2018 DFB-Pokal final

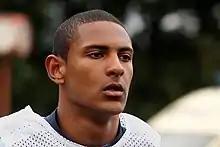
Sébastien Haller is Frankfurt's top scorer in the DFB-Pokal heading into the final with 4 goals

In the first round, Eintracht Frankfurt were drawn away to fourth-division side TuS Erndtebrück. Frankfurt were a man down after David Abraham was sent off in the 23rd minute, but they took the lead 12 minutes later via a goal from Timothy Chandler. In the 72nd minute, Mijat Gaćinović doubled the lead for Eintracht, before Sébastien Haller scored three minutes later to secure the 3–0 win. In the second round, Frankfurt were drawn away against fourth-division side Schweinfurt 05. Haller opened the scoring for Frankfurt in the 14th minute, before completing a brace with a 58th minute strike. Marius Wolf extended the lead five minutes later, before Danny Blum sealed the 4–0 win for Frankfurt in the 85th minute.